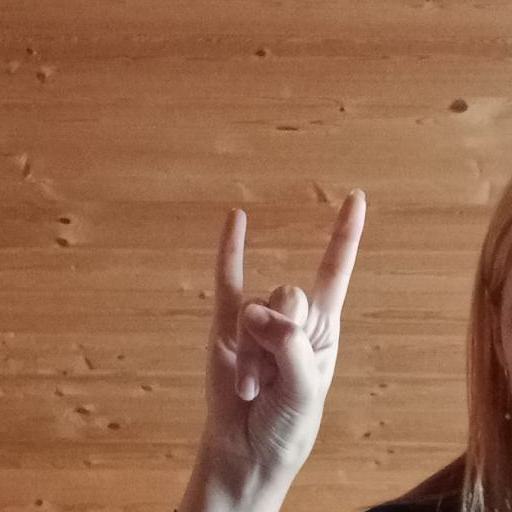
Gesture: rock